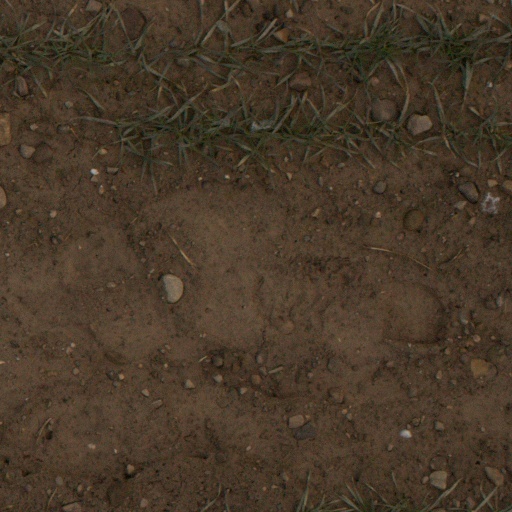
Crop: wheat